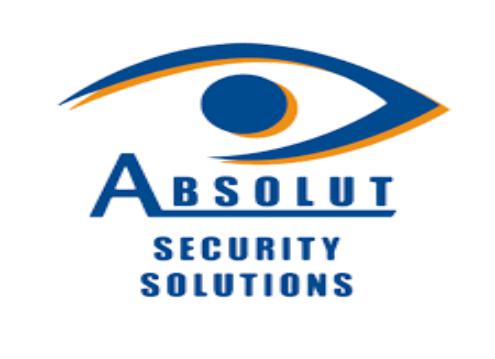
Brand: Absolut
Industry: Others